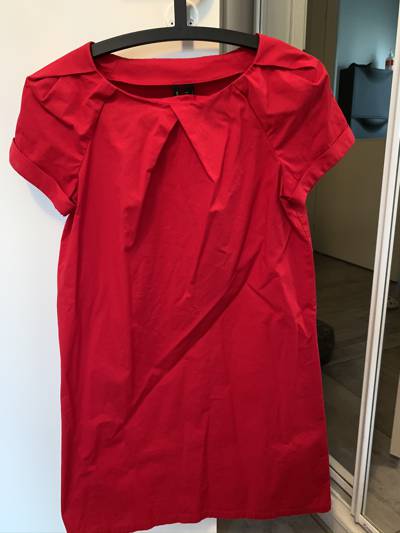
Waste category: clothes